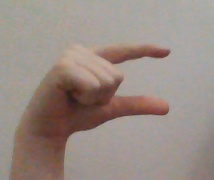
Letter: dal